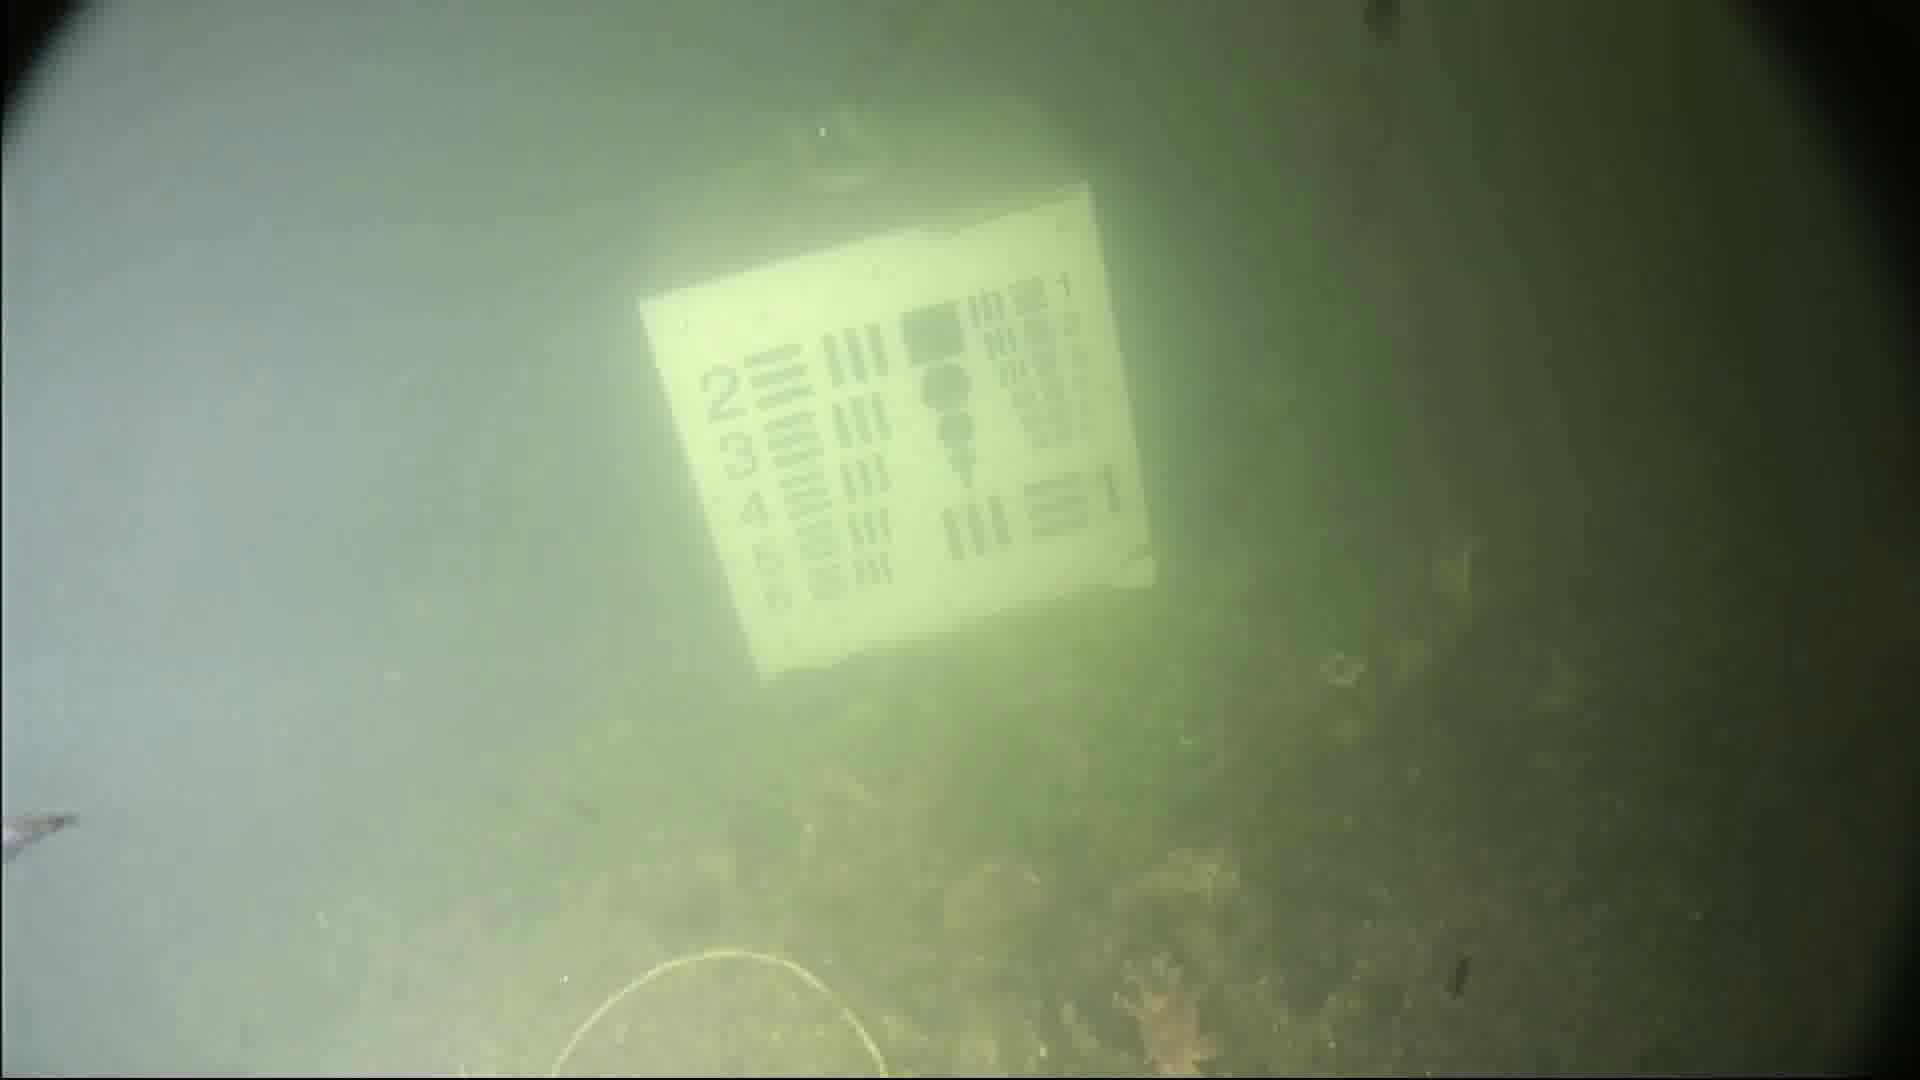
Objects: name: small_fish
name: starfish